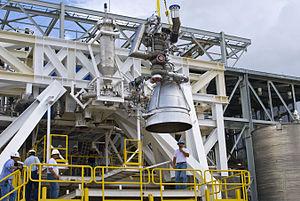
Le NK-33 et sa variante le NK-43 sont des moteurs-fusée de 150 tonnes de poussée conçus et construits dans les années 1960 et début des années 1970 par la société soviétique Kouznetsov. Ils étaient destinés à propulser le lanceur lourd soviétique N-1, développé dans le cadre du programme lunaire habité soviétique. Le moteur NK-33 présente le rapport poussée sur poids le plus élevé de tous les moteurs-fusées existants tout en ayant une très bonne impulsion spécifique. Le NK-33 est sur de nombreux plans le moteur-fusée utilisant le mélange oxygène liquide/kérosène le plus performant jamais créé. Il existe également une version dérivée, le NK-43, conçue pour propulser un étage supérieur : sa tuyère, plus longue, est optimisée pour un fonctionnement en altitude, là où la pression de l'air ambiant est faible ou nulle. Il fournit une poussée plus importante et a une meilleure impulsion spécifique, mais il est plus long et plus lourd.